Peter Pierce Store

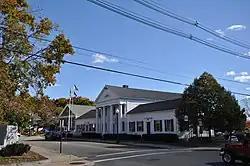

The Peter Pierce Store is a historic commercial building at 99 North Main Street in Middleborough, Massachusetts. The Greek Revival structure was built in 1808 by Colonel Peter Pierce, one of the town's leading businessmen of the mid 19th century. It is presently unoccupied. The building was listed on the National Register of Historic Places in 1976.